Misnagdim

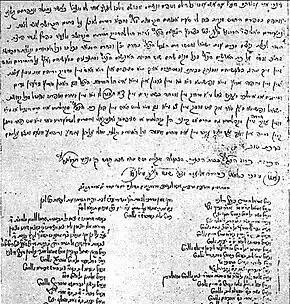
An anathema against the Hasidim, signed by the Gaon of Vilna and other community officials. August 1781.

Misnagdim ("Opponents"; Sephardi pronunciation: "Mitnagdim"; singular "misnaged / mitnaged") was a religious movement among the Jews of Eastern Europe which resisted the rise of Hasidism in the 18th and 19th centuries. The "Misnagdim" were particularly concentrated in Lithuania, where Vilnius served as the bastion of the movement, but anti-Hasidic activity was undertaken by the establishment in many locales. The most severe clashes between the factions took place in the latter third of the 18th century; the failure to contain Hasidism led the "Misnagdim" to develop distinct religious philosophies and communal institutions, which were not merely a perpetuation of the old status quo but often innovative. The most notable results of these efforts, pioneered by Chaim of Volozhin and continued by his disciples, were the modern, independent "yeshiva" and the Musar movement. Since the late 19th century, tensions with the Hasidim largely subsided, and the heirs of "Misnagdim" adopted the epithet Litvishe or "Litvaks".